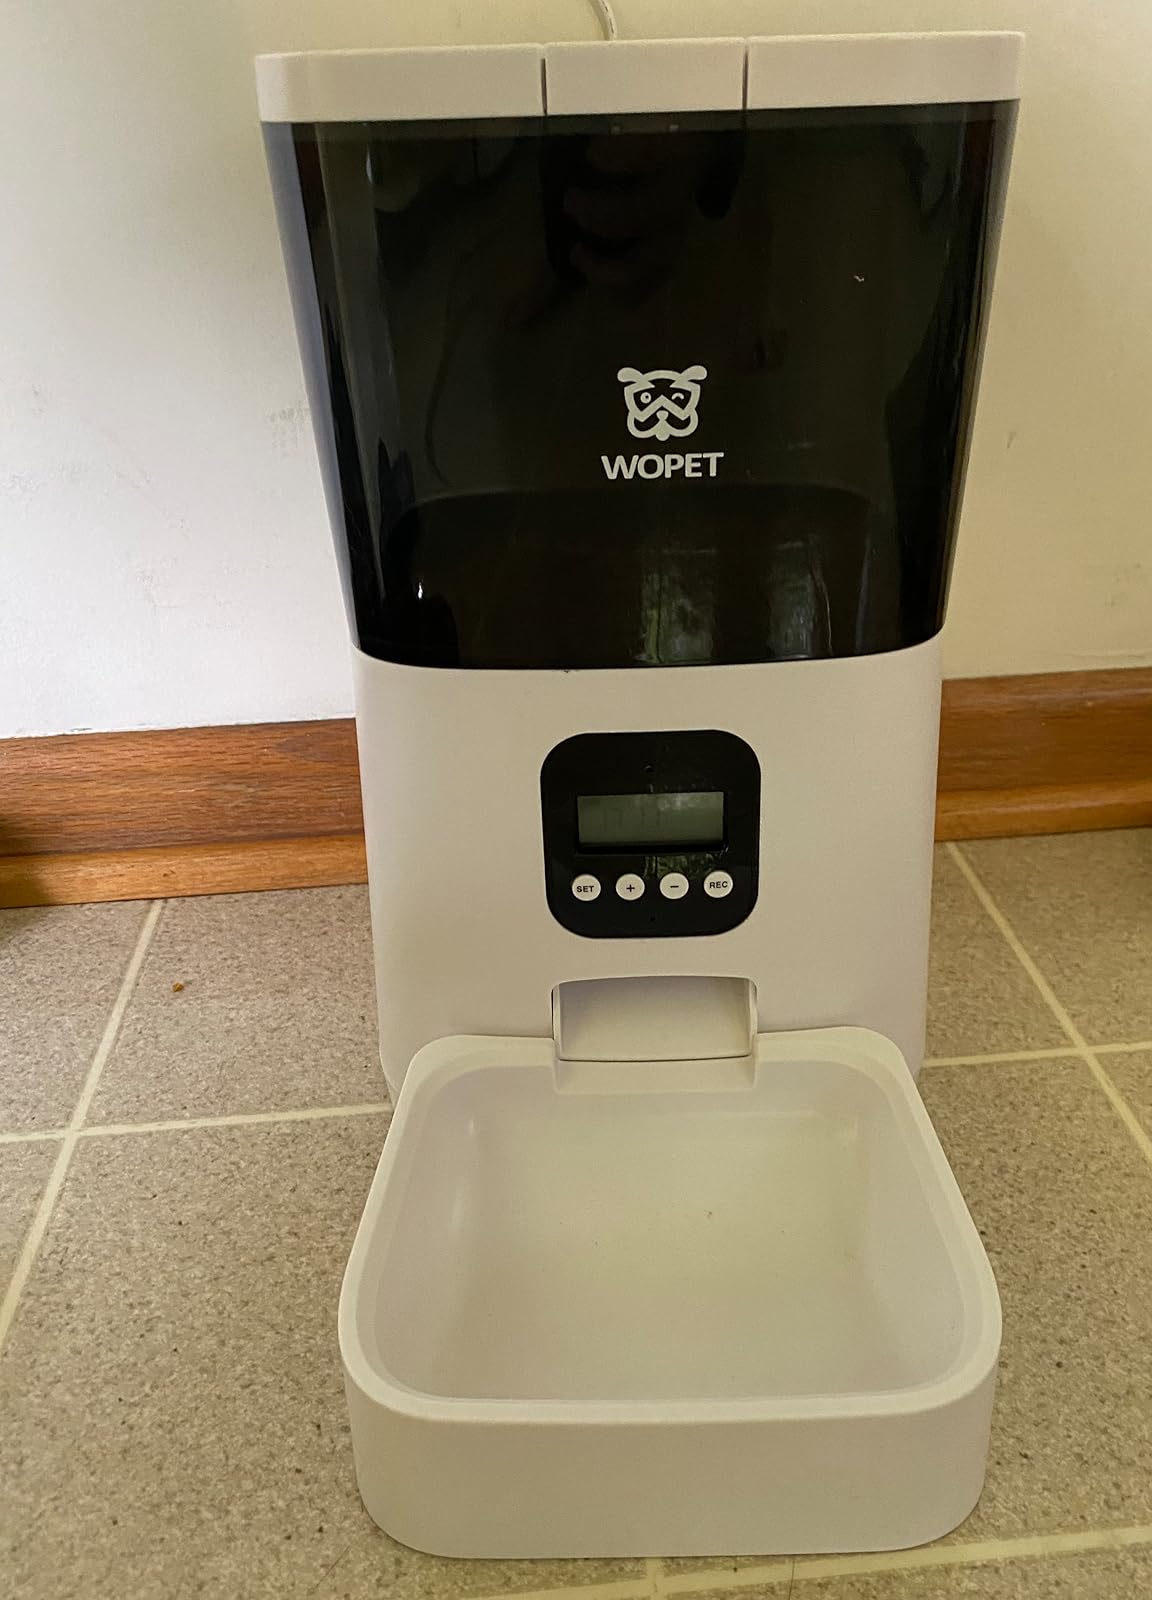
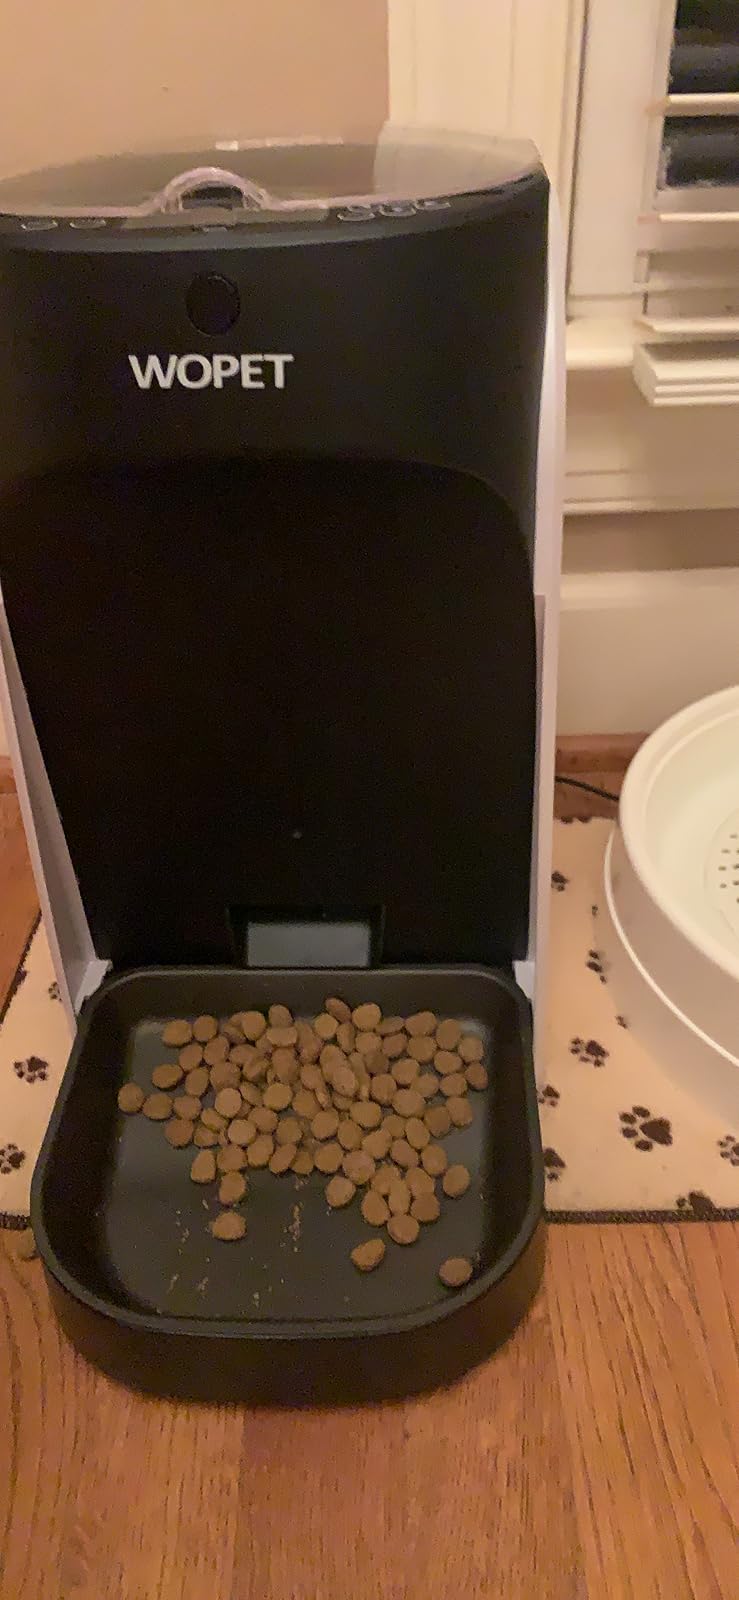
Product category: items_feeder
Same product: no